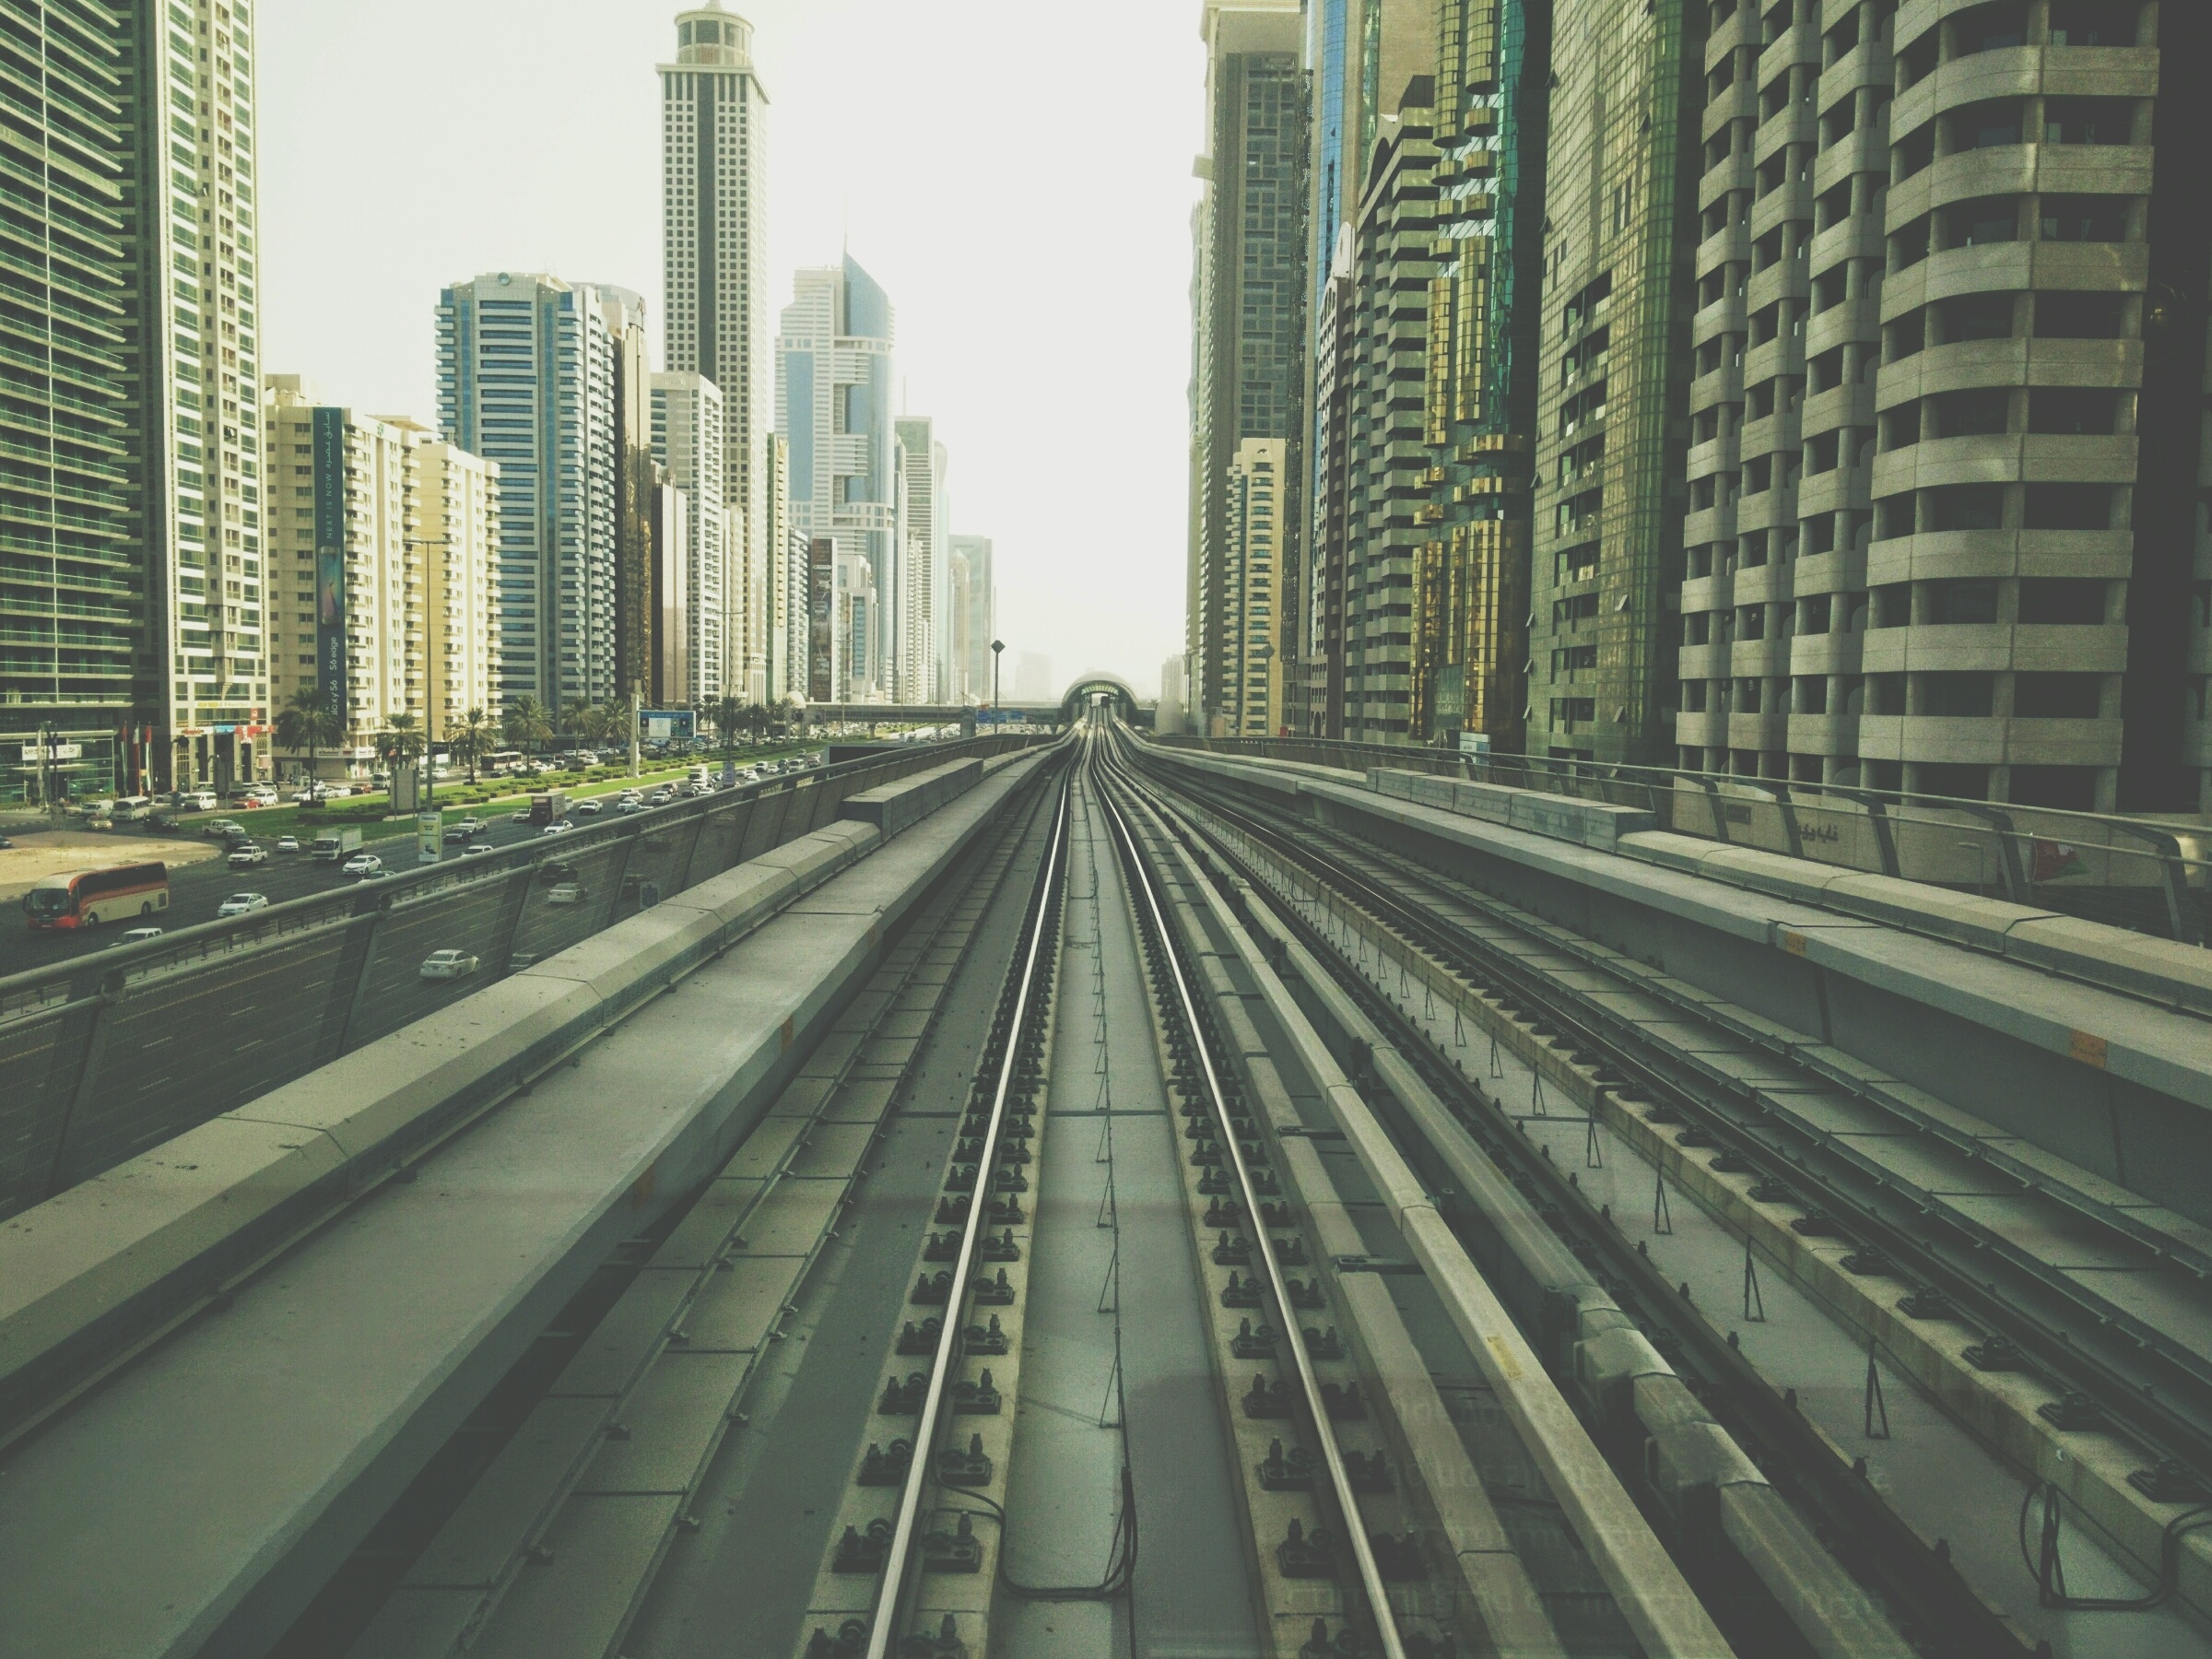
track, skyline, traffic, highway, city, skyscraper, train, cityscape, downtown, transport, line, vehicle, train station, lane, public transport, metropolis, rail transport, urban area, residential area, atmospheric phenomenon, metropolitan area